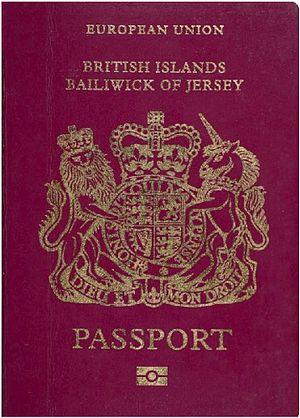
Les passeports dont le nom est indiqué en italique sont émis par des États non reconnus internationalement.